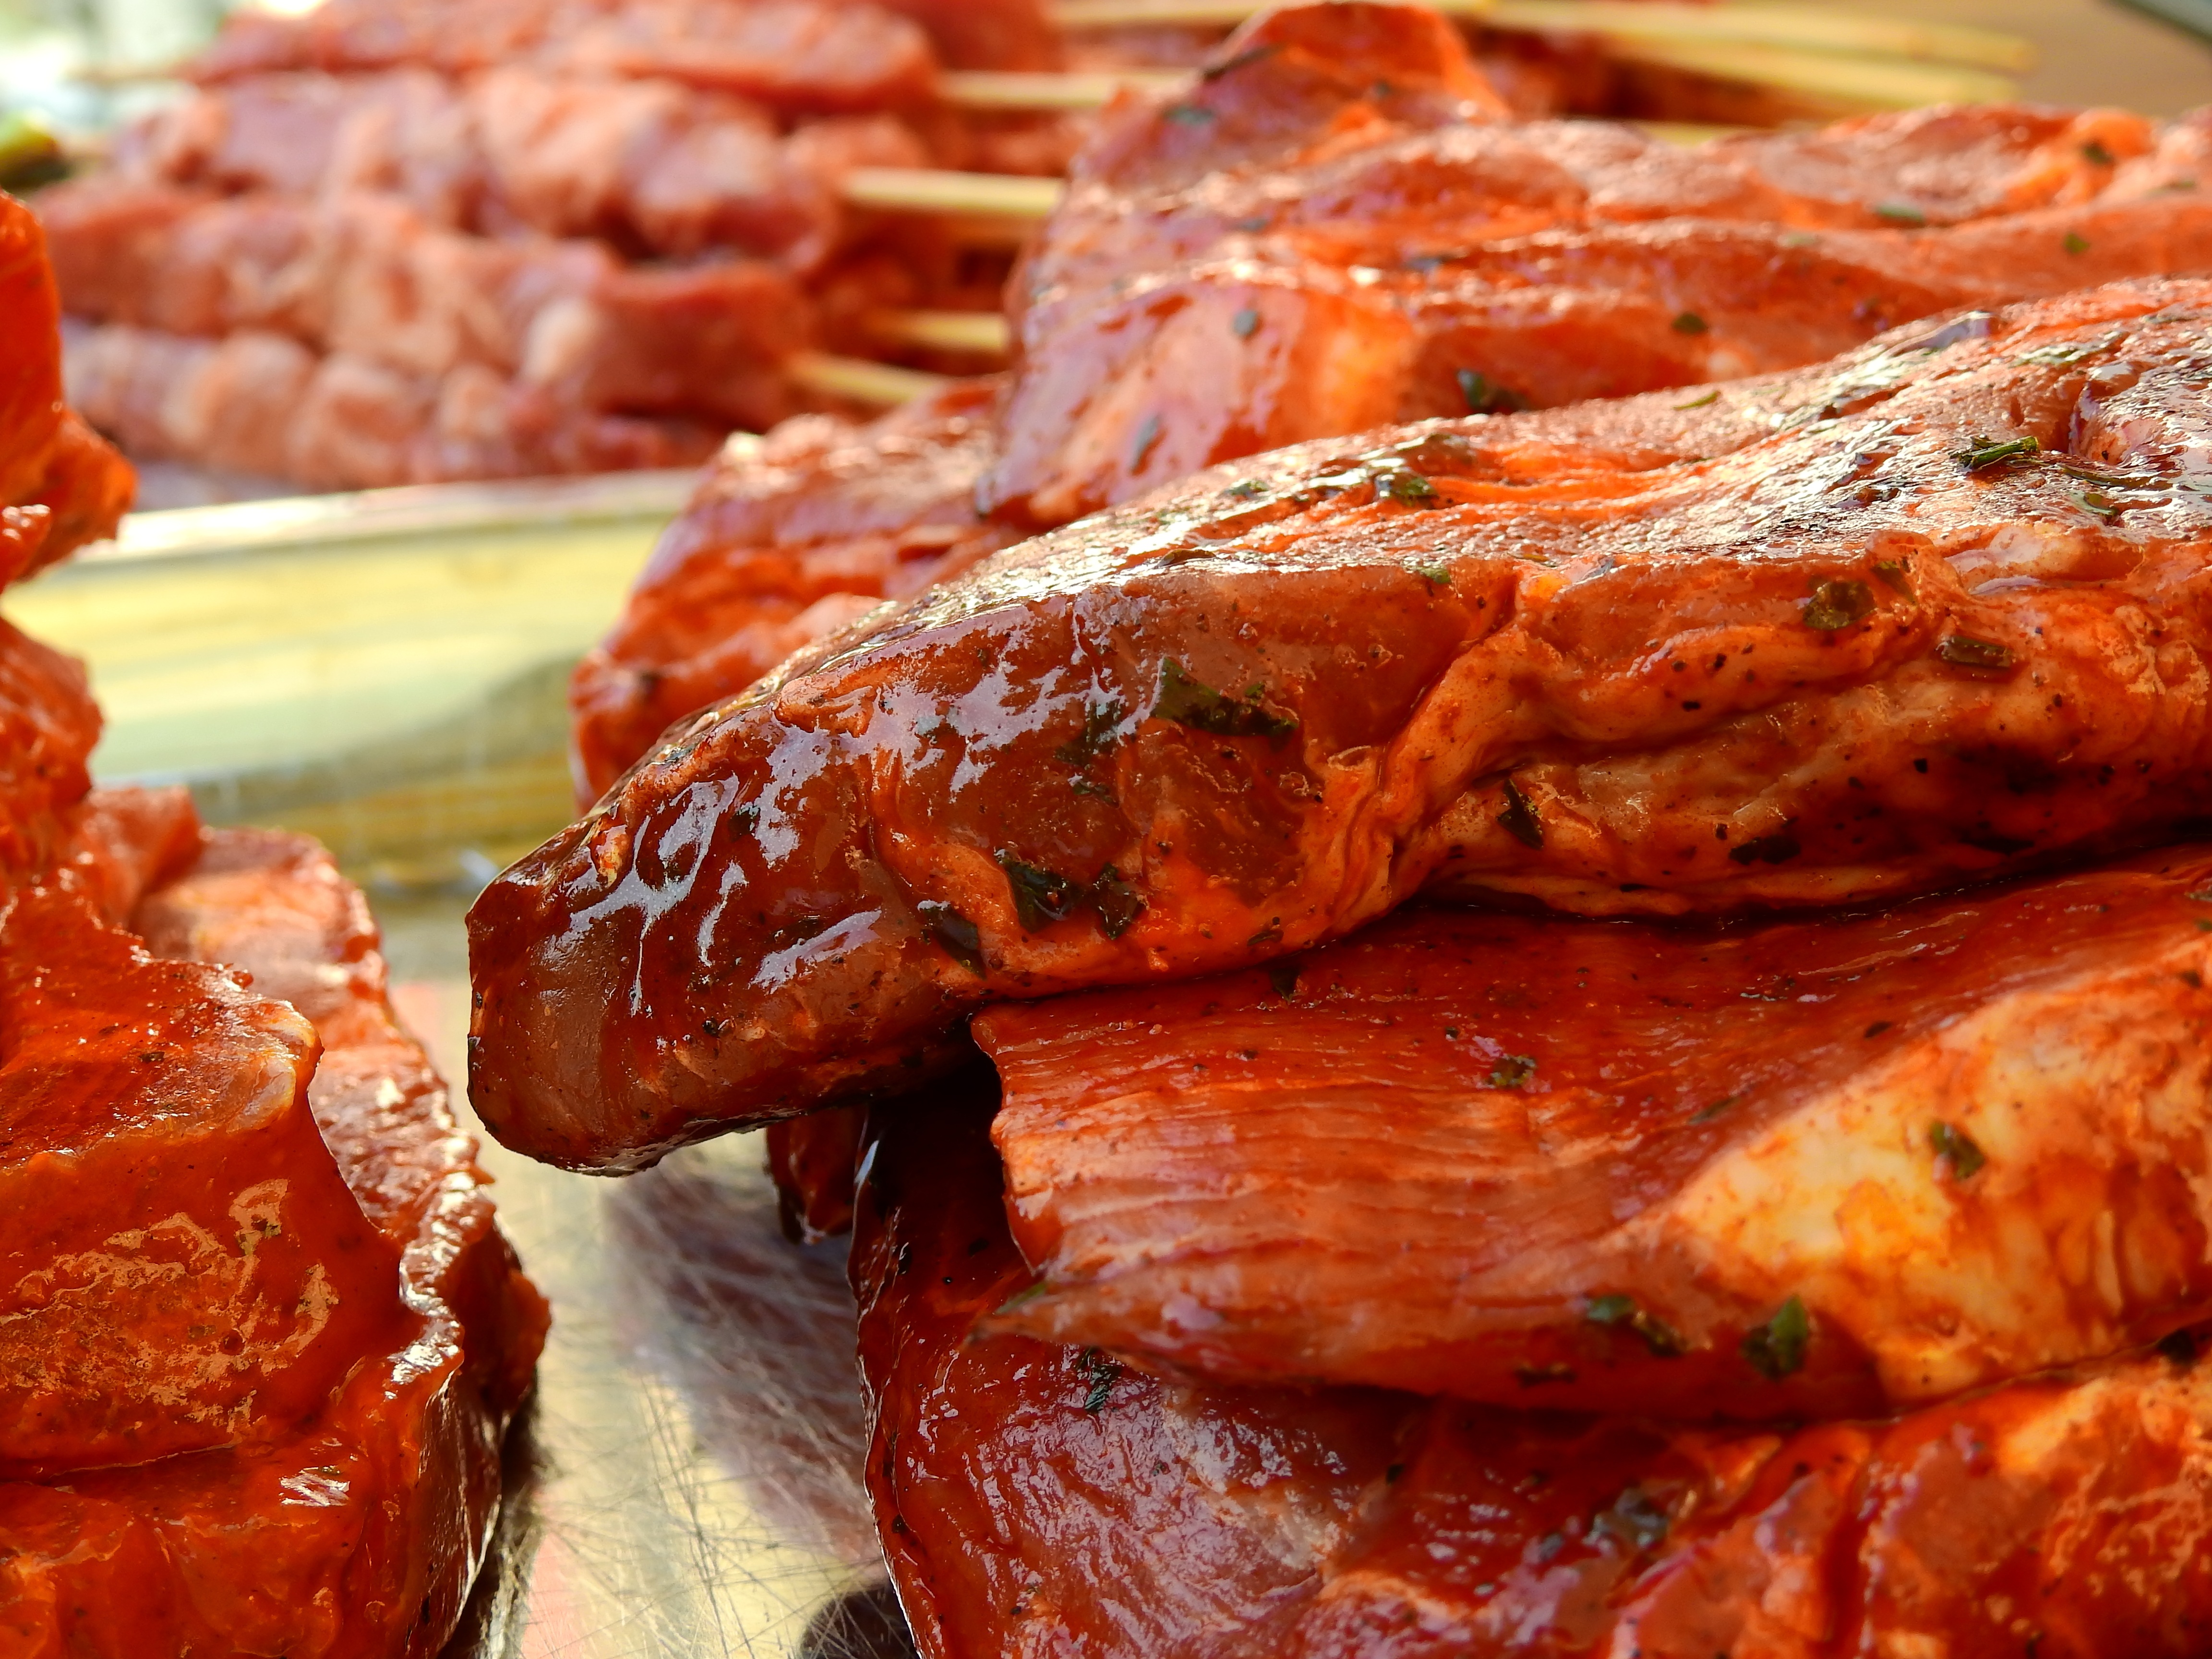
dish, food, cooking, eat, meat, barbecue, cuisine, grill, tasty, raw, roasting, frisch, prepare, spit, marinated, grilling, grilled meats, marinade, spare ribs, animal source foods, tandoori chicken